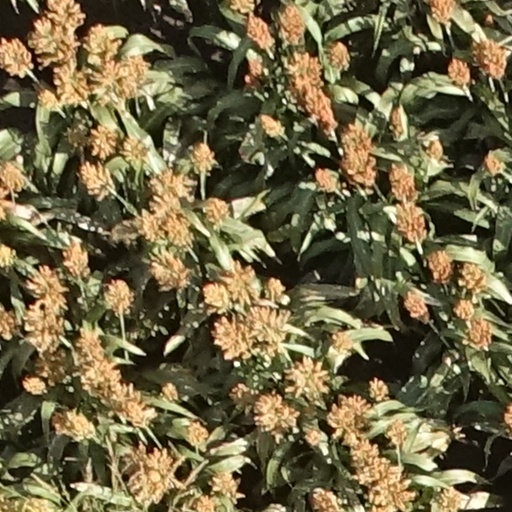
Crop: sorghum